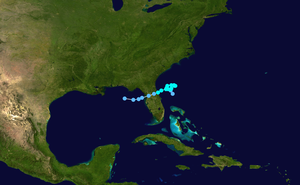
La saison cyclonique 2002 dans l'océan Atlantique nord commence officiellement le 1ᵉʳ juin et se finit le 30 novembre 2002. Ces dates conventionnelles délimitent la période durant laquelle il est le plus probable qu'un cyclone tropicale se forme. Dans les faits, cette saison est étriquée, et son activité est concentrée sur les mois d'août et septembre. La saison a été moins dévastatrice que prévu, causant des dégâts estimés à plus de 2,6 milliards de dollars et 23 blessés, principalement à la suite du passage d'Isidore et de Lili. En septembre, Ouragan Gustav se dirige vers la Nouvelle-Écosse alors qu'il rétrograde en cyclone extratropical, frappant la région avec de très fortes rafales de vents durant plusieurs jours. Isidore frappe la péninsule du Yucatán et plus tard les États-Unis, causant au total 900 millions de dollars de dégâts, et tuant sept personnes. De nombreuses autres tempêtes ont également frappé durant le mois d'août et de septembre. Durant le début du mois d'octobre Ouragan Lili frappe la Louisiane, où 860 millions de dollars de dégâts ont été constatés et dont 15 personnes tuées ont été dénombrées.
Edouard est la cinquième tempête tropicale de la saison. Il est également le premier d'une série de huit cyclones tropicaux qui se formeront durant le mois de septembre, un nouveau record face à la Saison cyclonique 2000 dans l'océan Atlantique nord, qui sera égalé en 2007. Edouard a une origine non tropicale, et parviendra à se développer dans un environnement qui ne lui est pas particulièrement favorable. Il touchera la Floride, avant d'être absorbé par Fay.